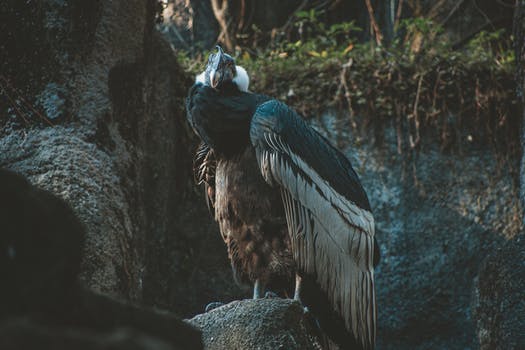
Label: No Watermark